Vacation from Marriage (1927 film)

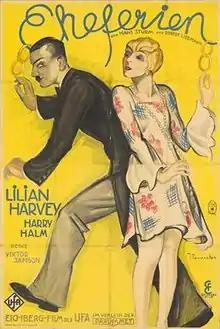

Vacation from Marriage (German: Eheferien) is a 1927 German silent comedy film directed by Victor Janson and starring Harry Halm, Lilian Harvey and Jutta Jol.